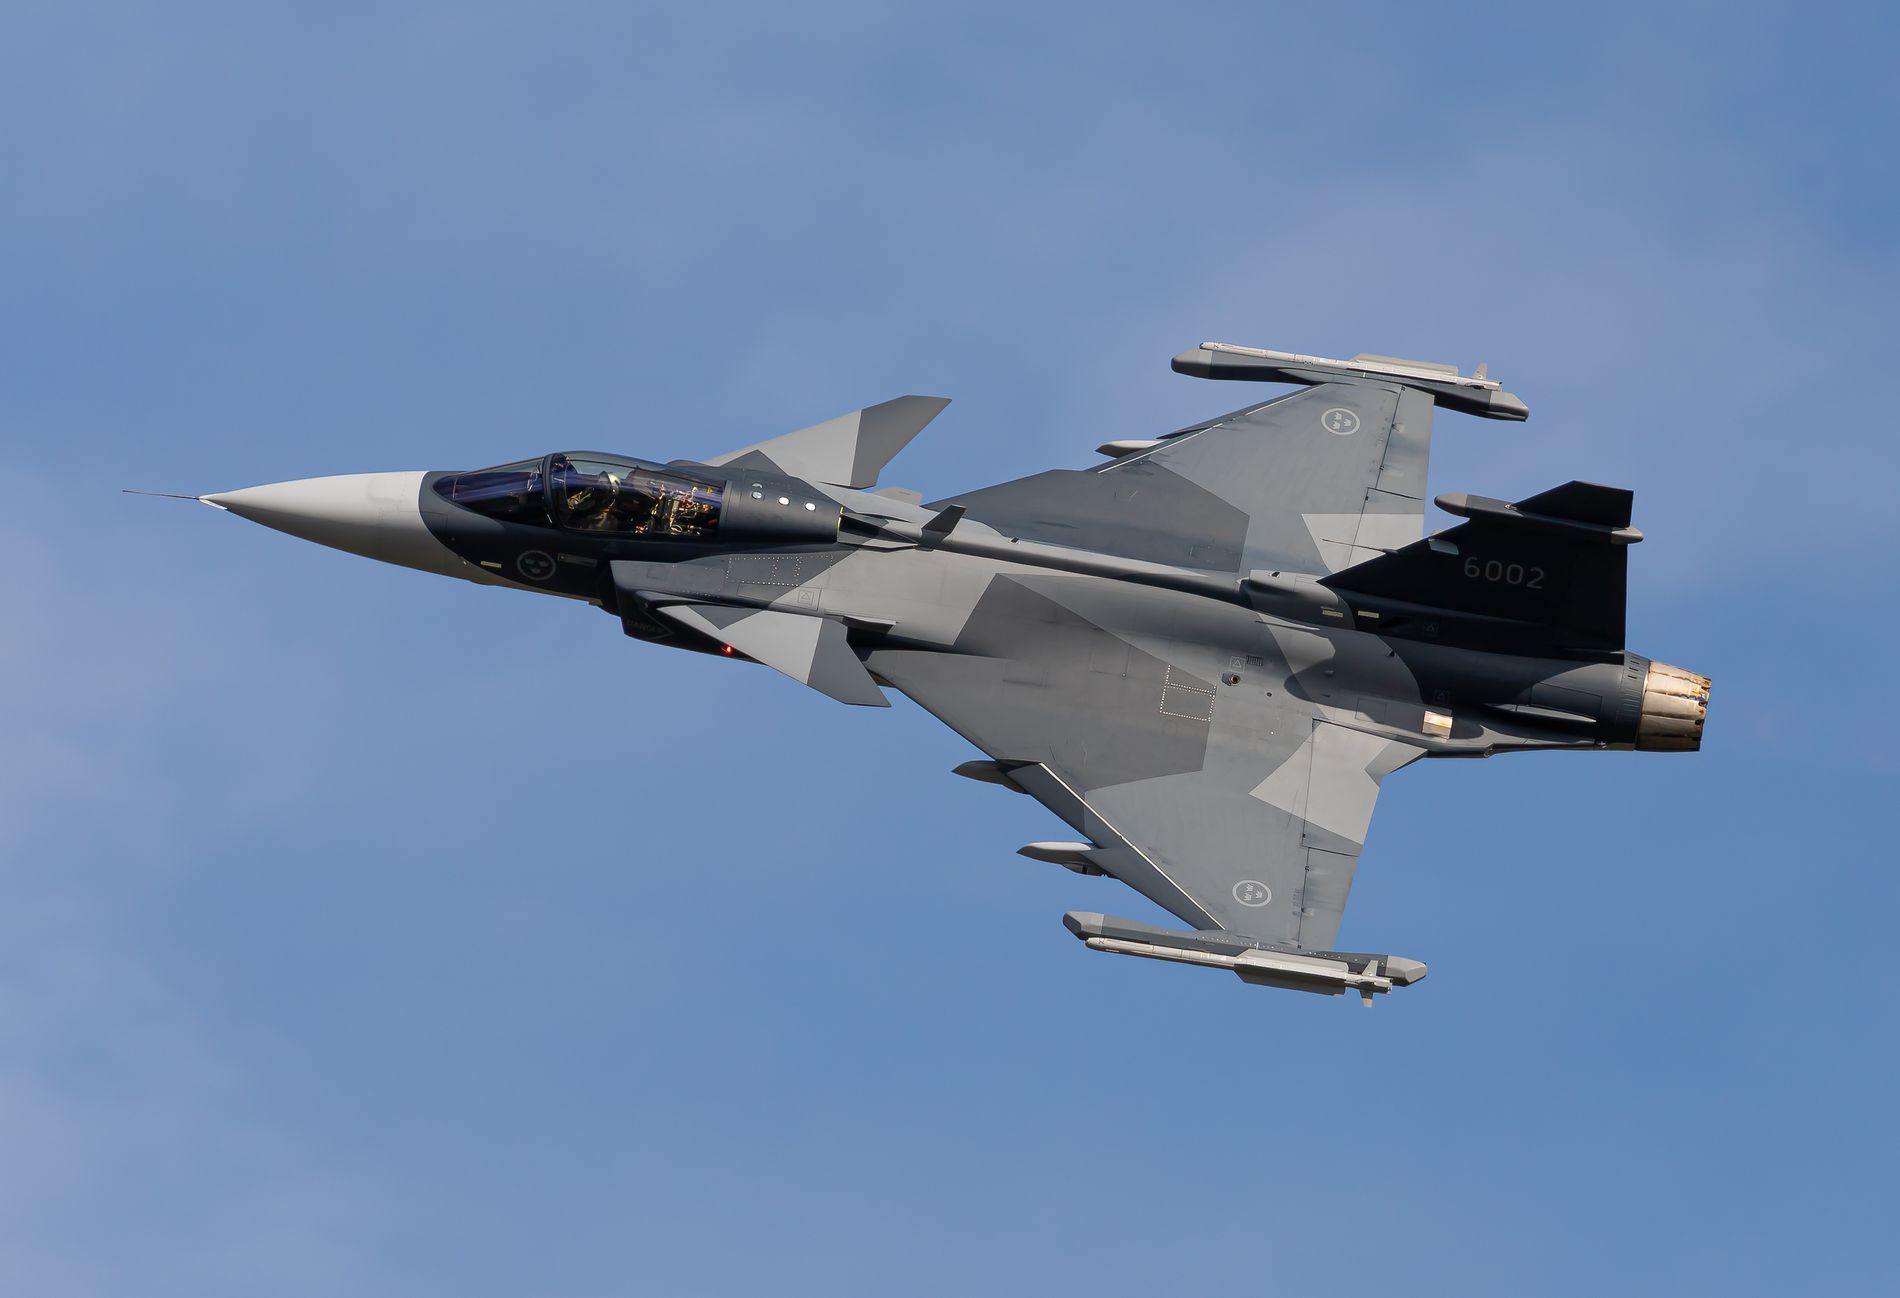
military fighter jet
The image features a grey military fighter jet in mid flight against a clear blue sky giving serious vibes.
The photo was taken from a slightly low side angle, of a military fighter jet flying in a blue sky. The color palette consists of shades of grey and blue. The photography style is aviation/military spotting.
Labels: Aircraft, Airplane, Jet, Transportation, Vehicle, Warplane, Bomber, sky
Camera: Canon Canon EOS 6D Mark II
Lens: EF100-400mm f/4.5-5.6L IS II USM, Canon EF 100-400mm f/4.5-5.6L IS II USM
Aperture: F5.6
Exposure: 1/1000 sec
ISO: 125
Focal length: 400.0 mm